Herb Naismith

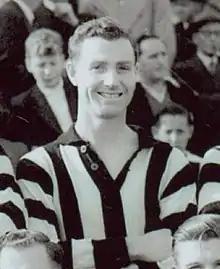
Naismith during his Collingwood career

Herbert Walter Naismith (9 October 1915 – 17 June 1995) was an Australian rules footballer who played with Collingwood in the Victorian Football League (VFL).